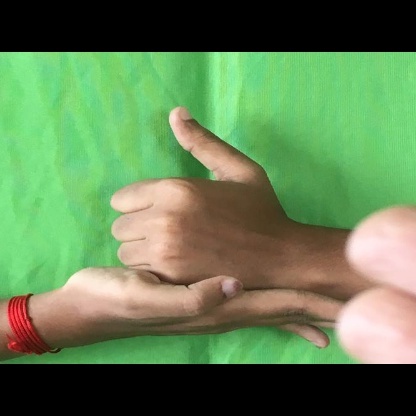
Mudra: Shivalinga